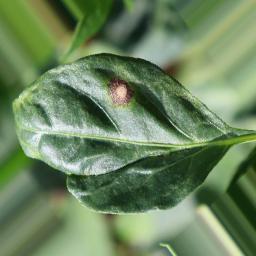
Label: cercospora